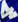
Number: 4